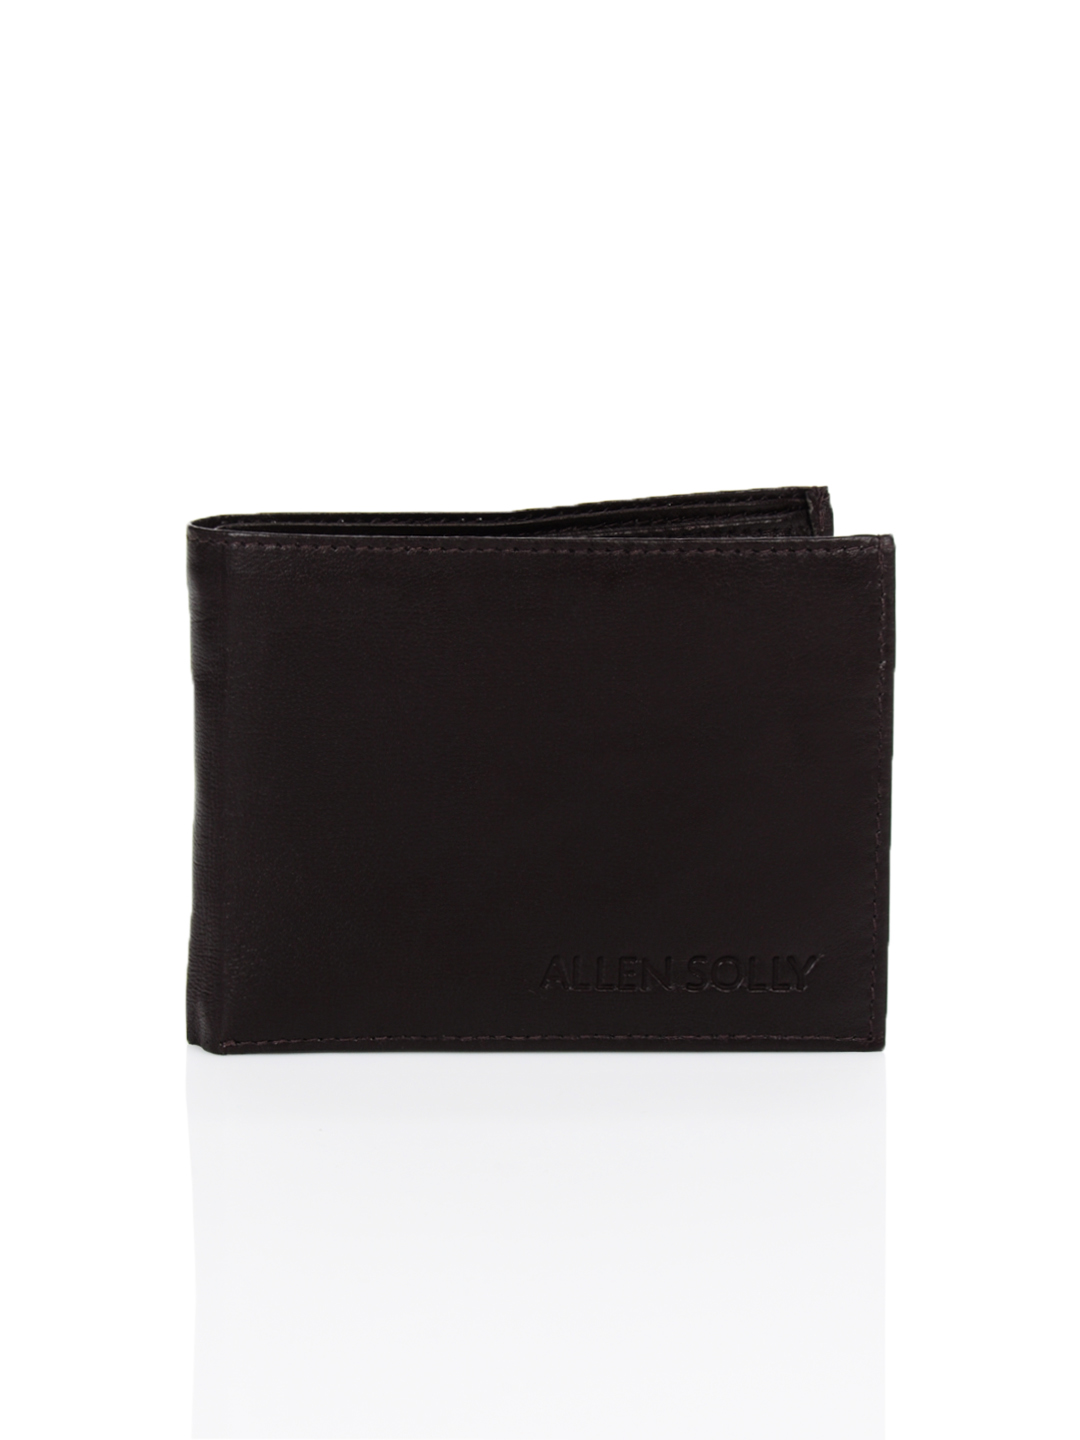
Allen Solly Men Leather Brown Wallet
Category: Accessories / Wallets / Wallets
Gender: Men
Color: Brown
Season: Summer 2012
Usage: Casual